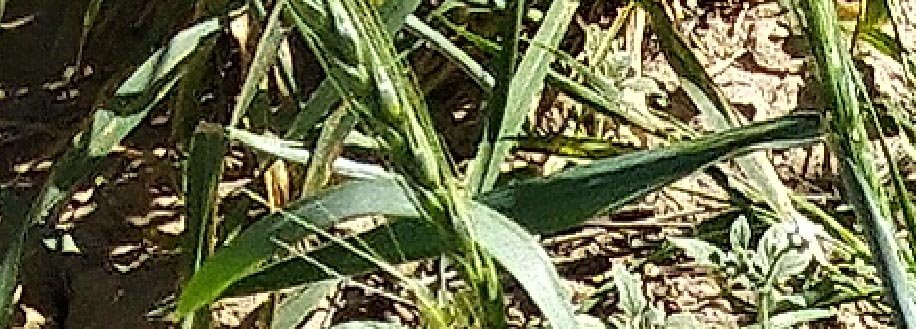
Label: Wheat___Healthy